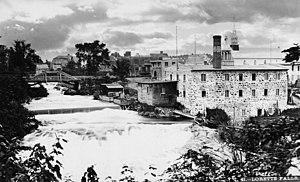
Le parc de la falaise et de la chute Kabir Kouba est un parc public de Québec traversé par la rivière Saint-Charles. Des rapides et cascades de cette section sont dénommés Kabir Kouba soit «la rivière aux milles détours» en langue montagnaise. La Corporation du parc de la falaise et de la chute Kabir Kouba possède un centre d'interprétation et des sentiers le long des cascades permettant entre autres d'observer la chute Kabir Kouba, haute de 28 mètres, un canyon atteignant 42 mètres de haut à certains endroits, une riche flore et des fossiles datant de plus de 455 millions d’années. La corporation offre plusieurs activités pour faire découvrir le parc comme Kabir Kouba à la lanterne et le forfait « Une journée à Loretteville ».